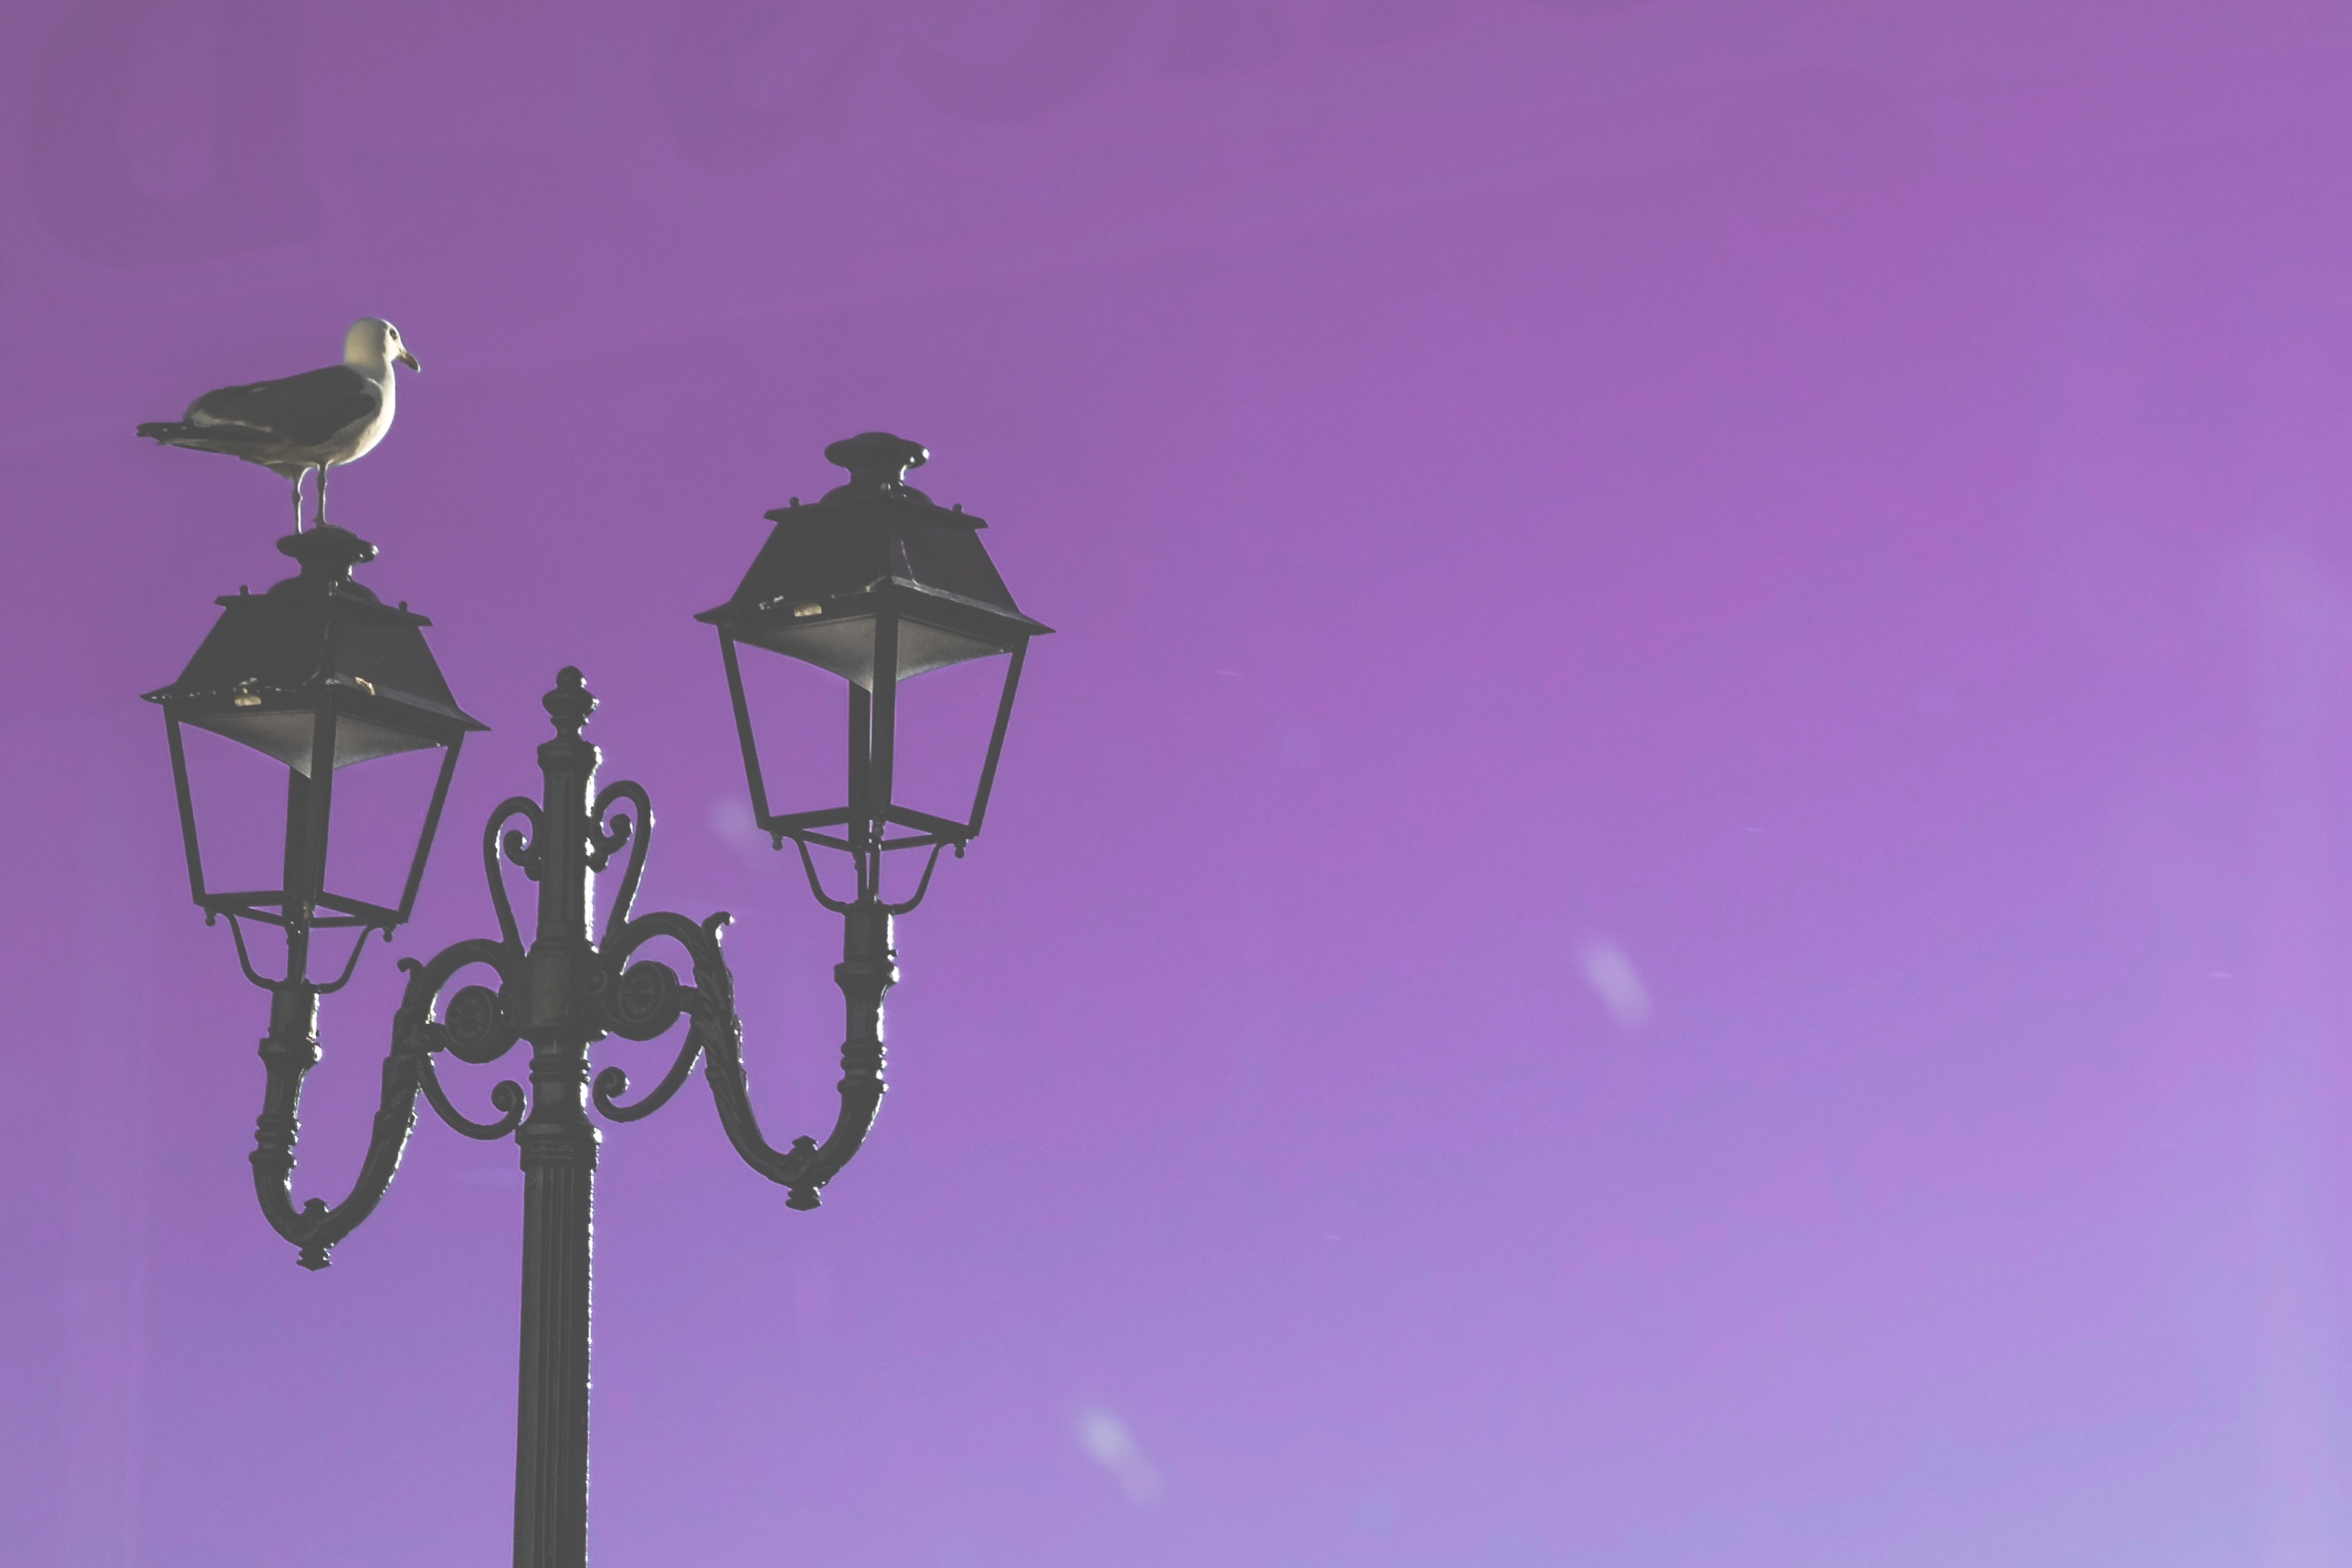
street light, lighting, light fixture